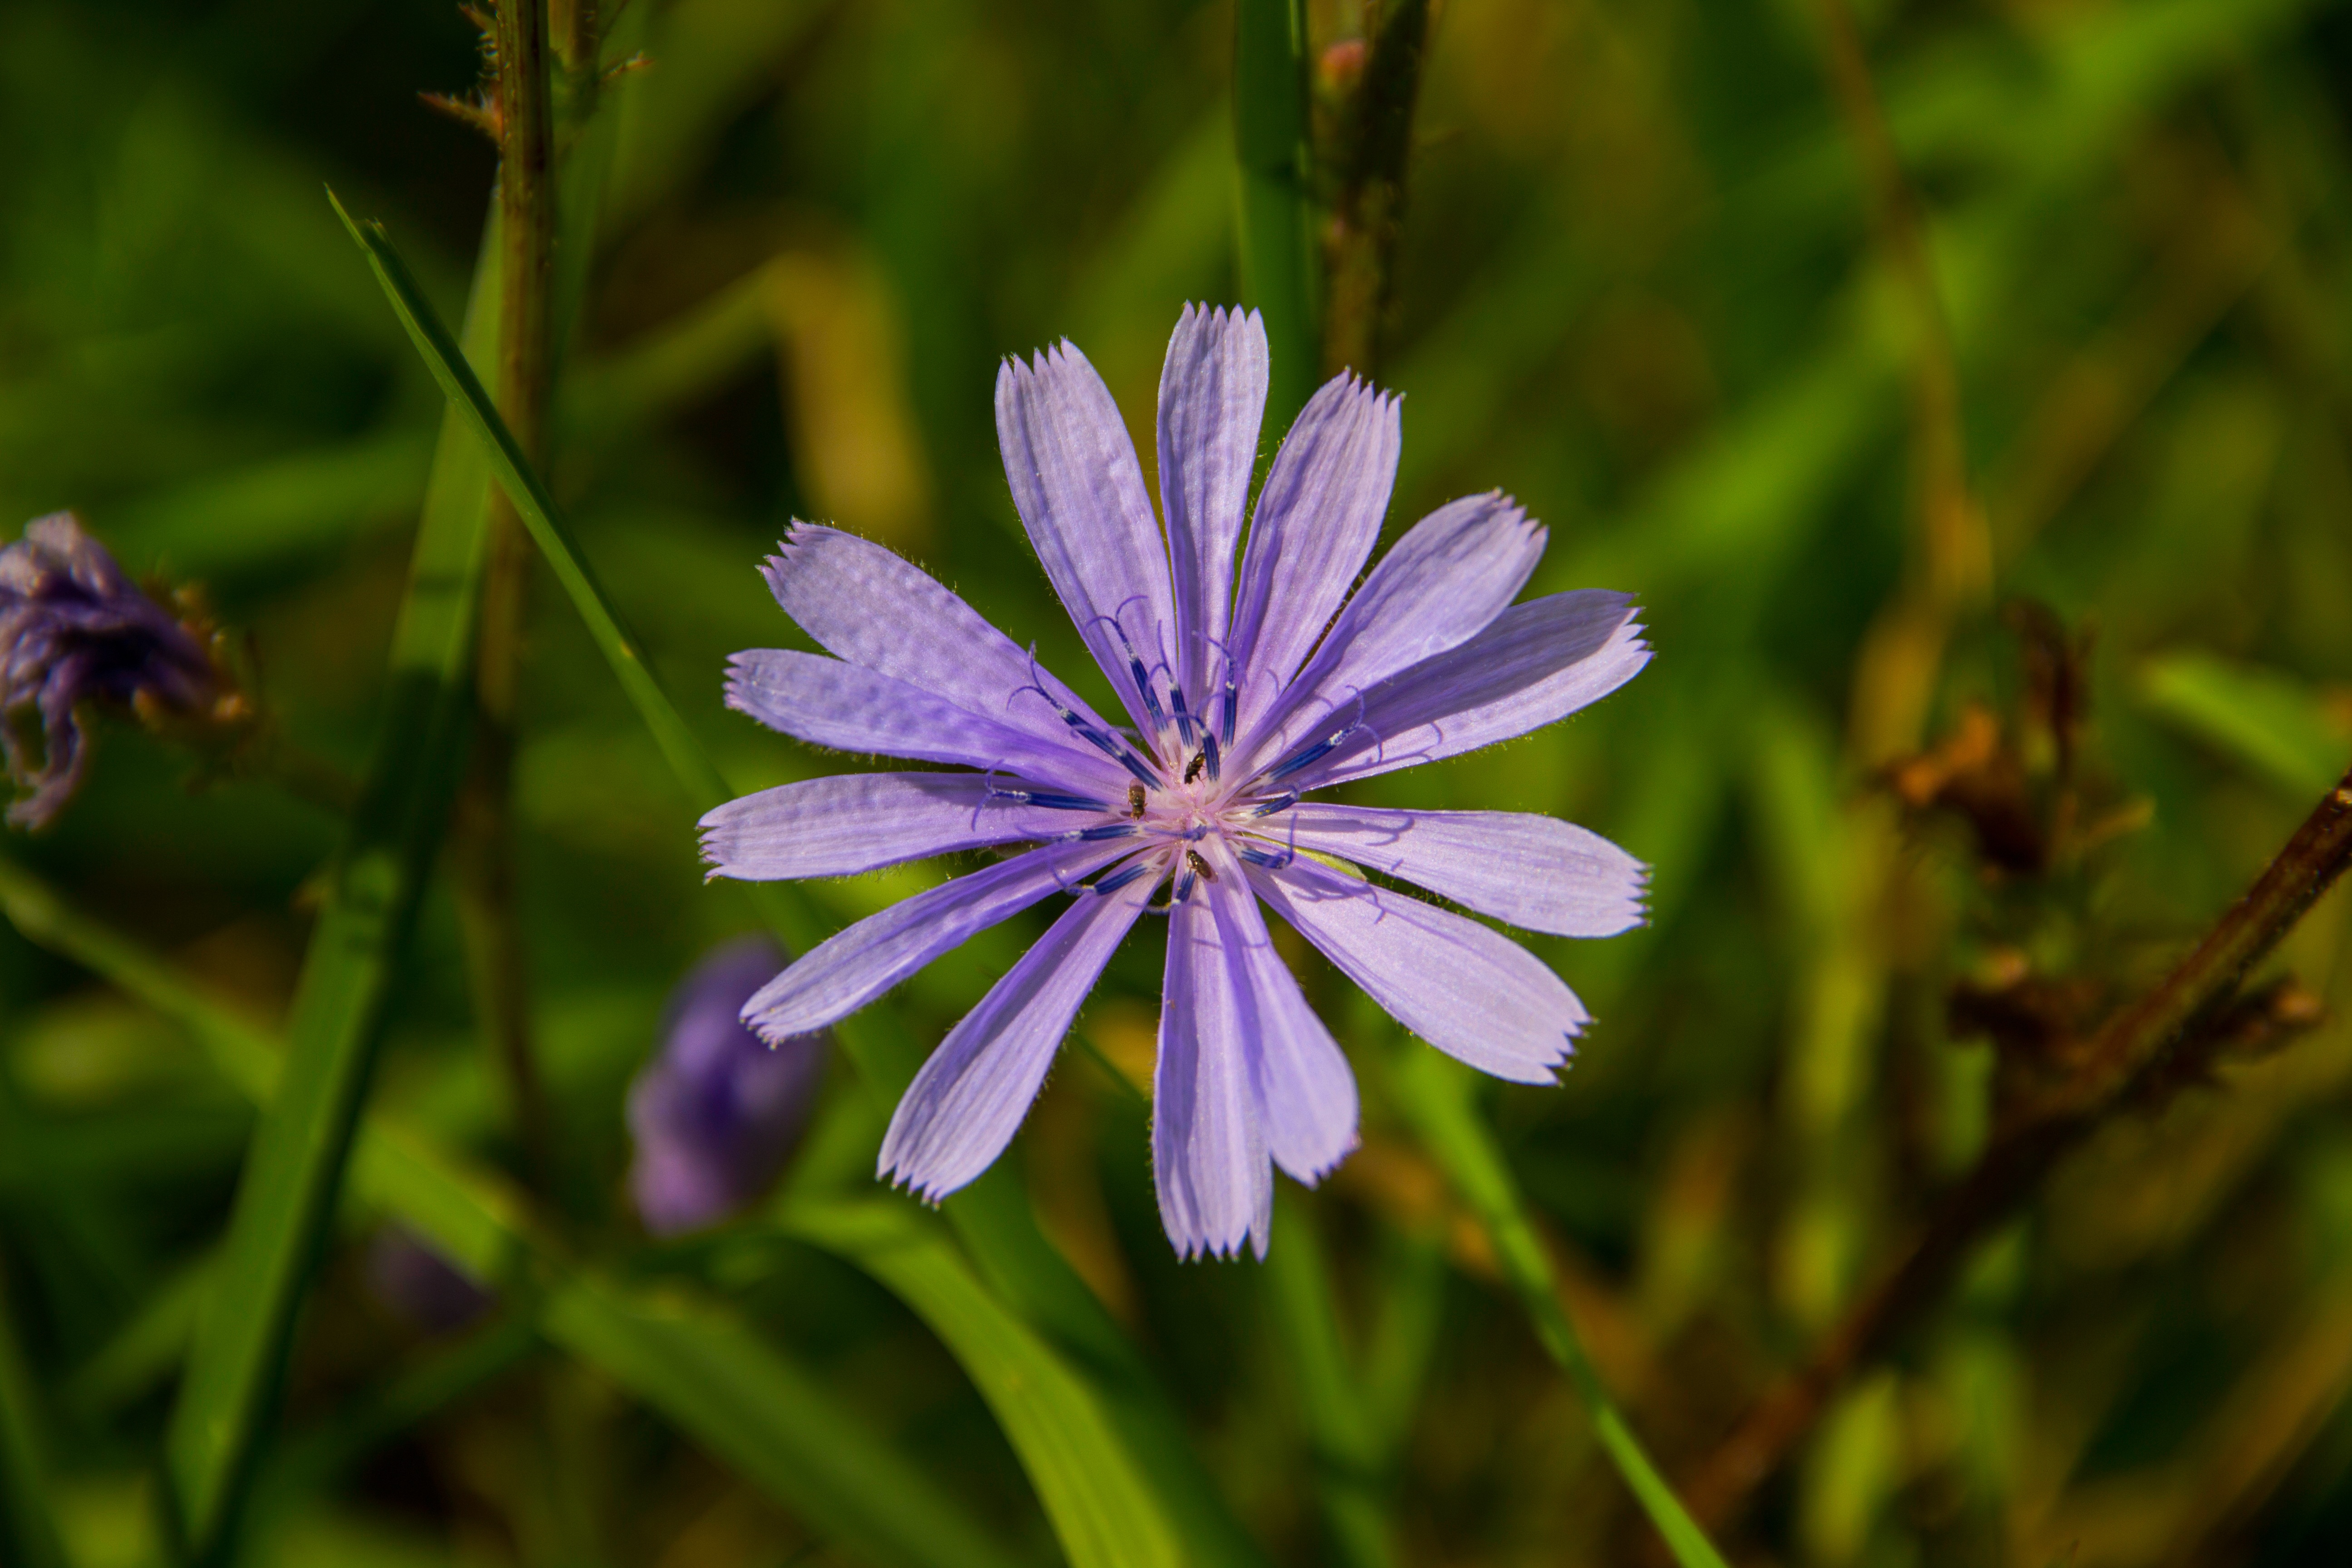
nature, grass, blossom, plant, meadow, flower, purple, petal, food, herb, produce, vegetable, natural, botany, flora, plants, wildflower, close up, flowering, chicory, macro photography, flowering plant, plant stem, land plant, leaf vegetable